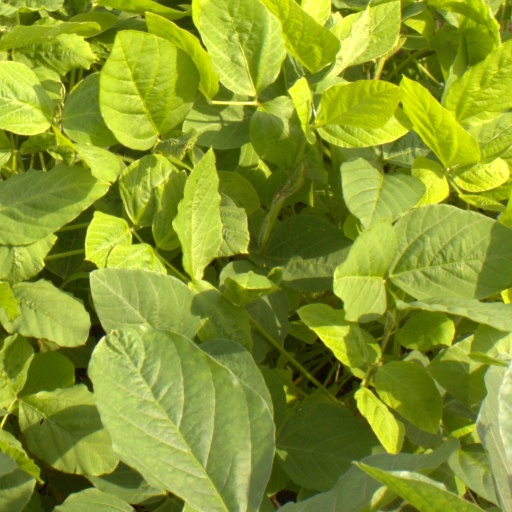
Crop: soybean